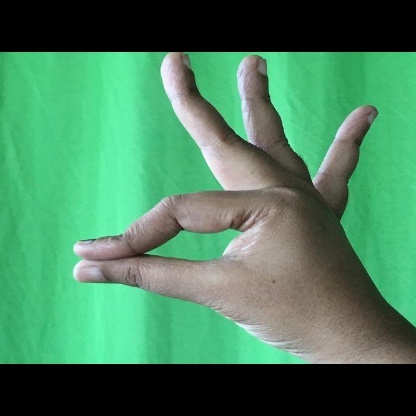
Mudra: Hamsasyam